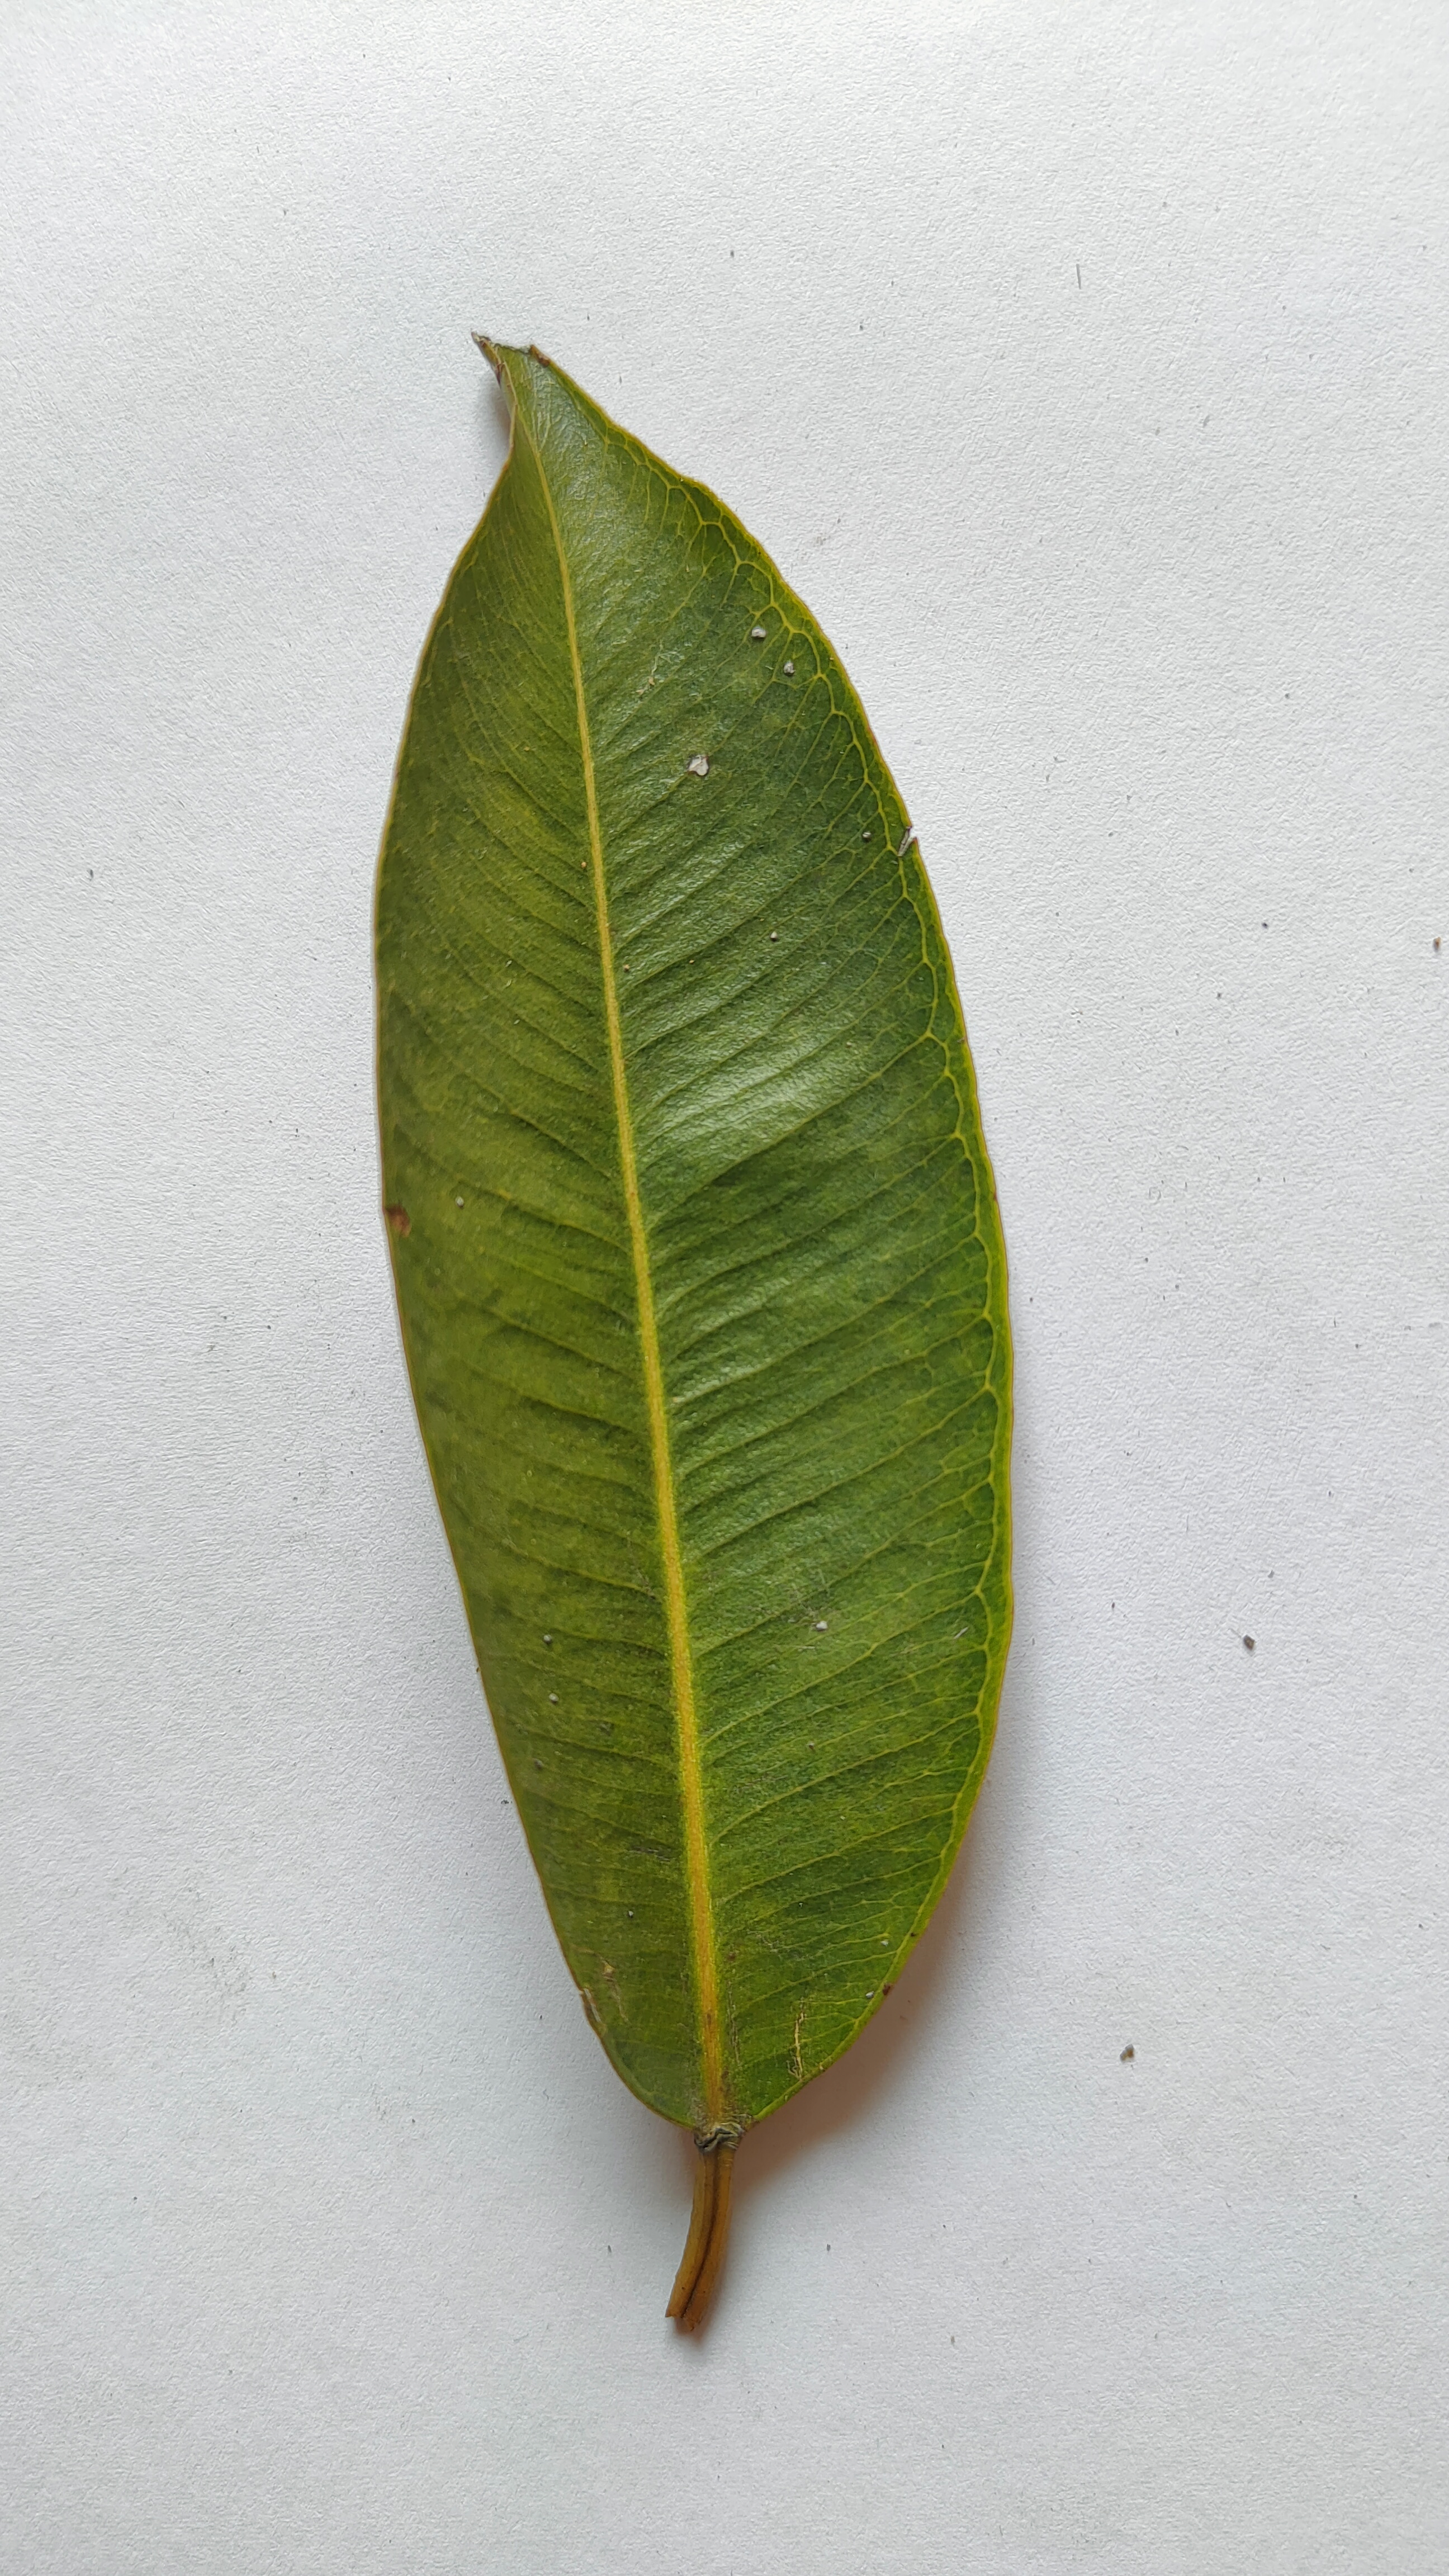
Leaf variety: Black plum